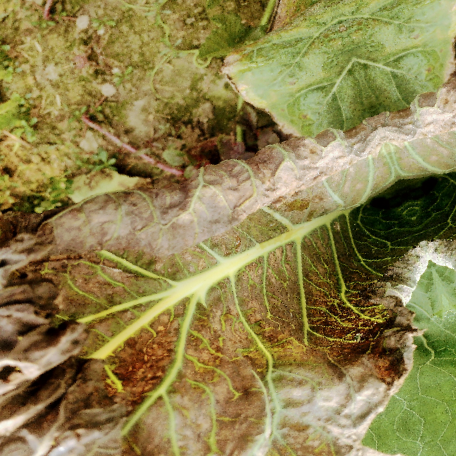
Label: Downy Mildew